Cadillac Sixty Special

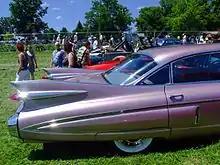
1959 Cadillac 60 Special with view of one year only (fake) air scoop

In 1959, the memorable fins appeared on nearly all Cadillacs this year, including the Sixty Special. Now riding a -shorter wheelbase, the -long Sixty Special continued as a pillarless hardtop with its own distinct moldings - including a side-mounted dummy air-scoop on the rear fender, and a thin chrome bead that ran from the front fender back to the rear bumper, and then forward again to the front wheel well. The fin-mounted tail lights pods (which were body-colored on lesser Cadillacs) were chromed. The engine provided . Air suspension, utilizing freon-filled shock absorbers, was optional on Sixty Special. Cadillac also advertised a new "Scientifically engineered" drainage system.